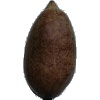
Label: Nut Pecan 1